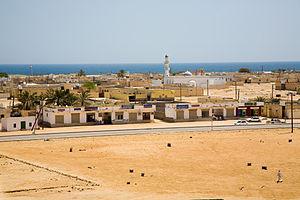
Sour est une ville et un port maritime du nord-est du Sultanat d'Oman. Situé sur le Golfe d'Oman, Sour hérite d'un passé tourné vers la mer